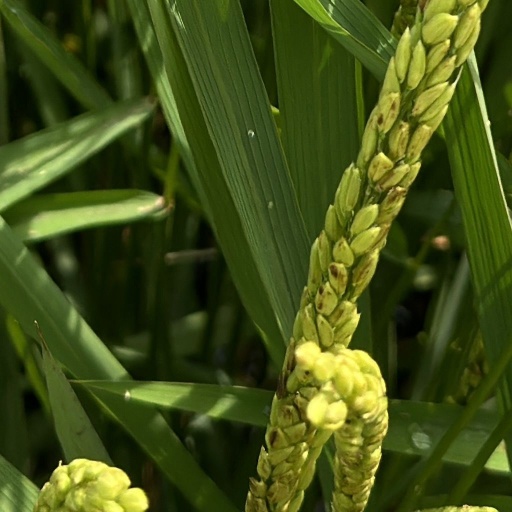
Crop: rice